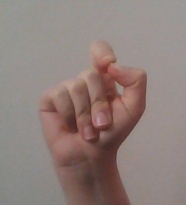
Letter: fa